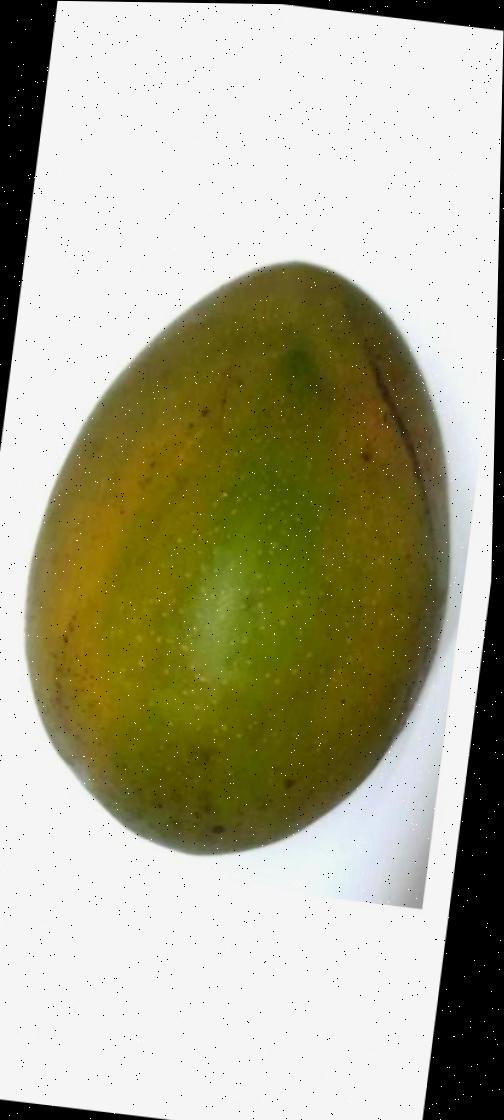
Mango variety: Bari-4